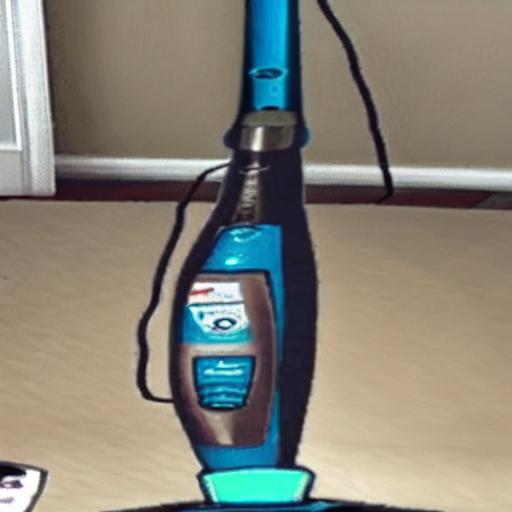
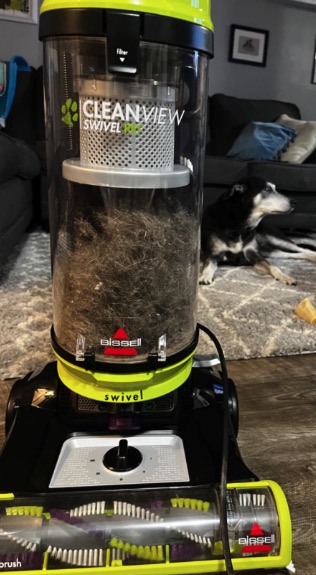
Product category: items_vacuum
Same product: no